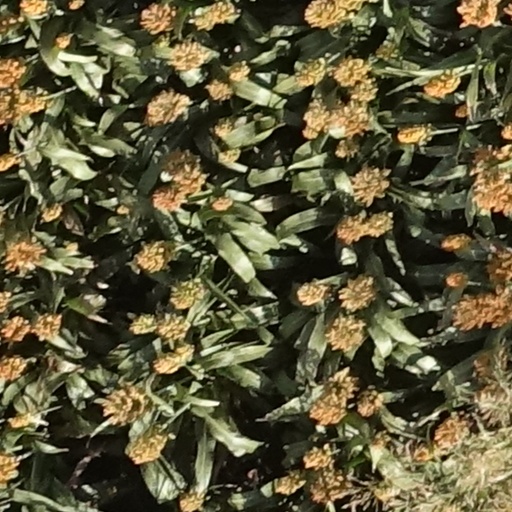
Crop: sorghum